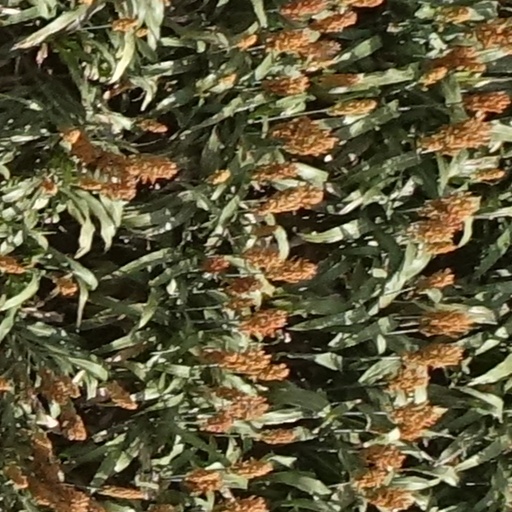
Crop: sorghum